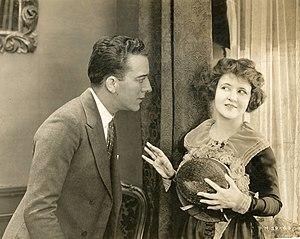
Jack Mulhall est un acteur et producteur américain né le 7 octobre 1887 à Wappingers Falls, État de New York, mort le 1ᵉʳ juin 1979 à Woodland Hills.